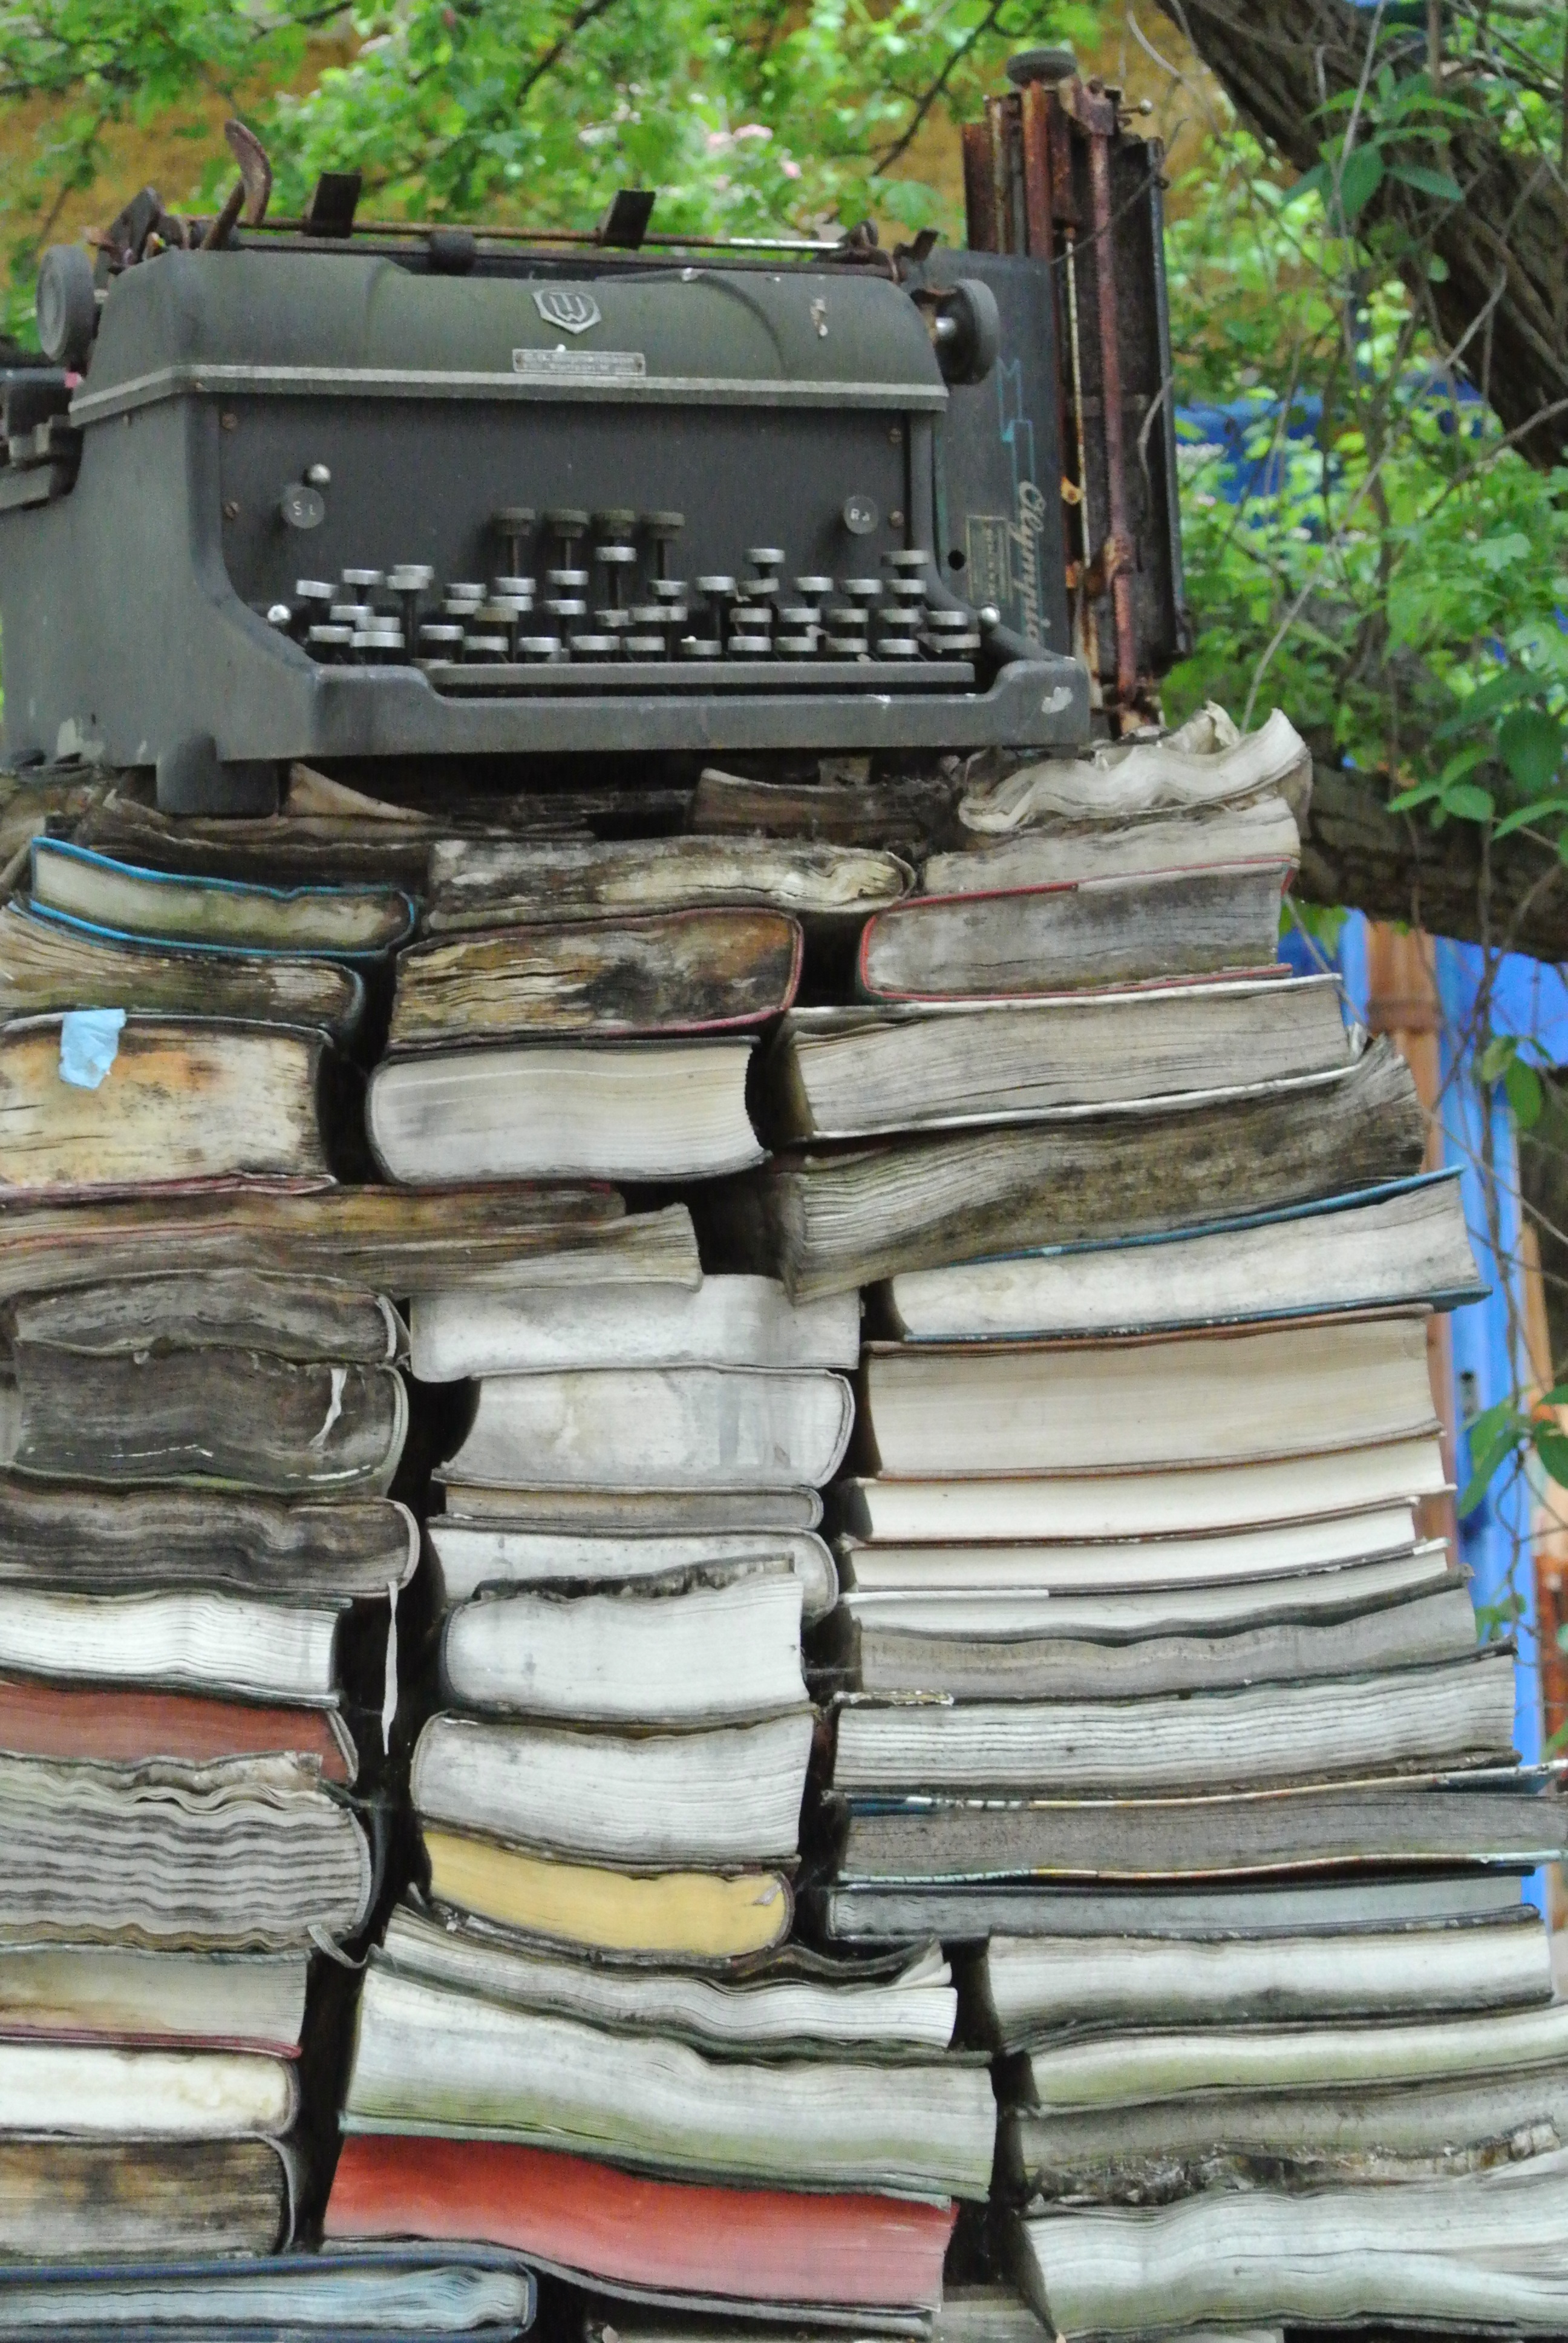
tree, wood, retro, old, typewriter, vehicle, writer, books, rotten, scrap, journalist, automotive exterior